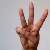
The image shows a hand gesture representing the letter 'W' in Indian Sign Language.